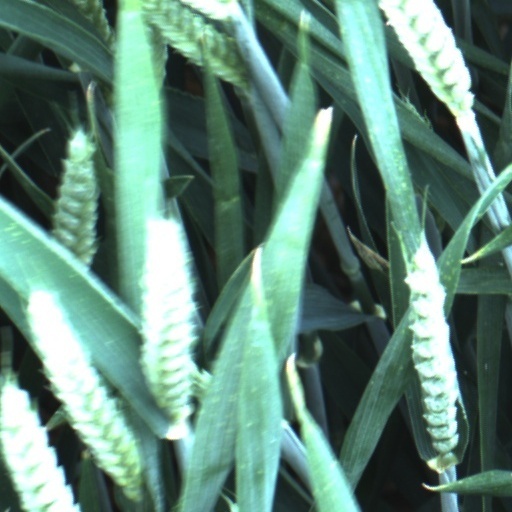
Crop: wheat